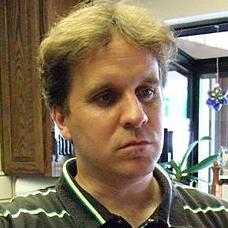
Age: 33